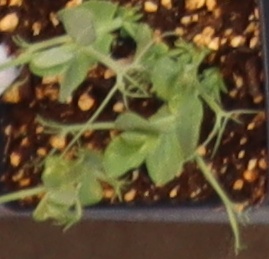
Label: Field Pea